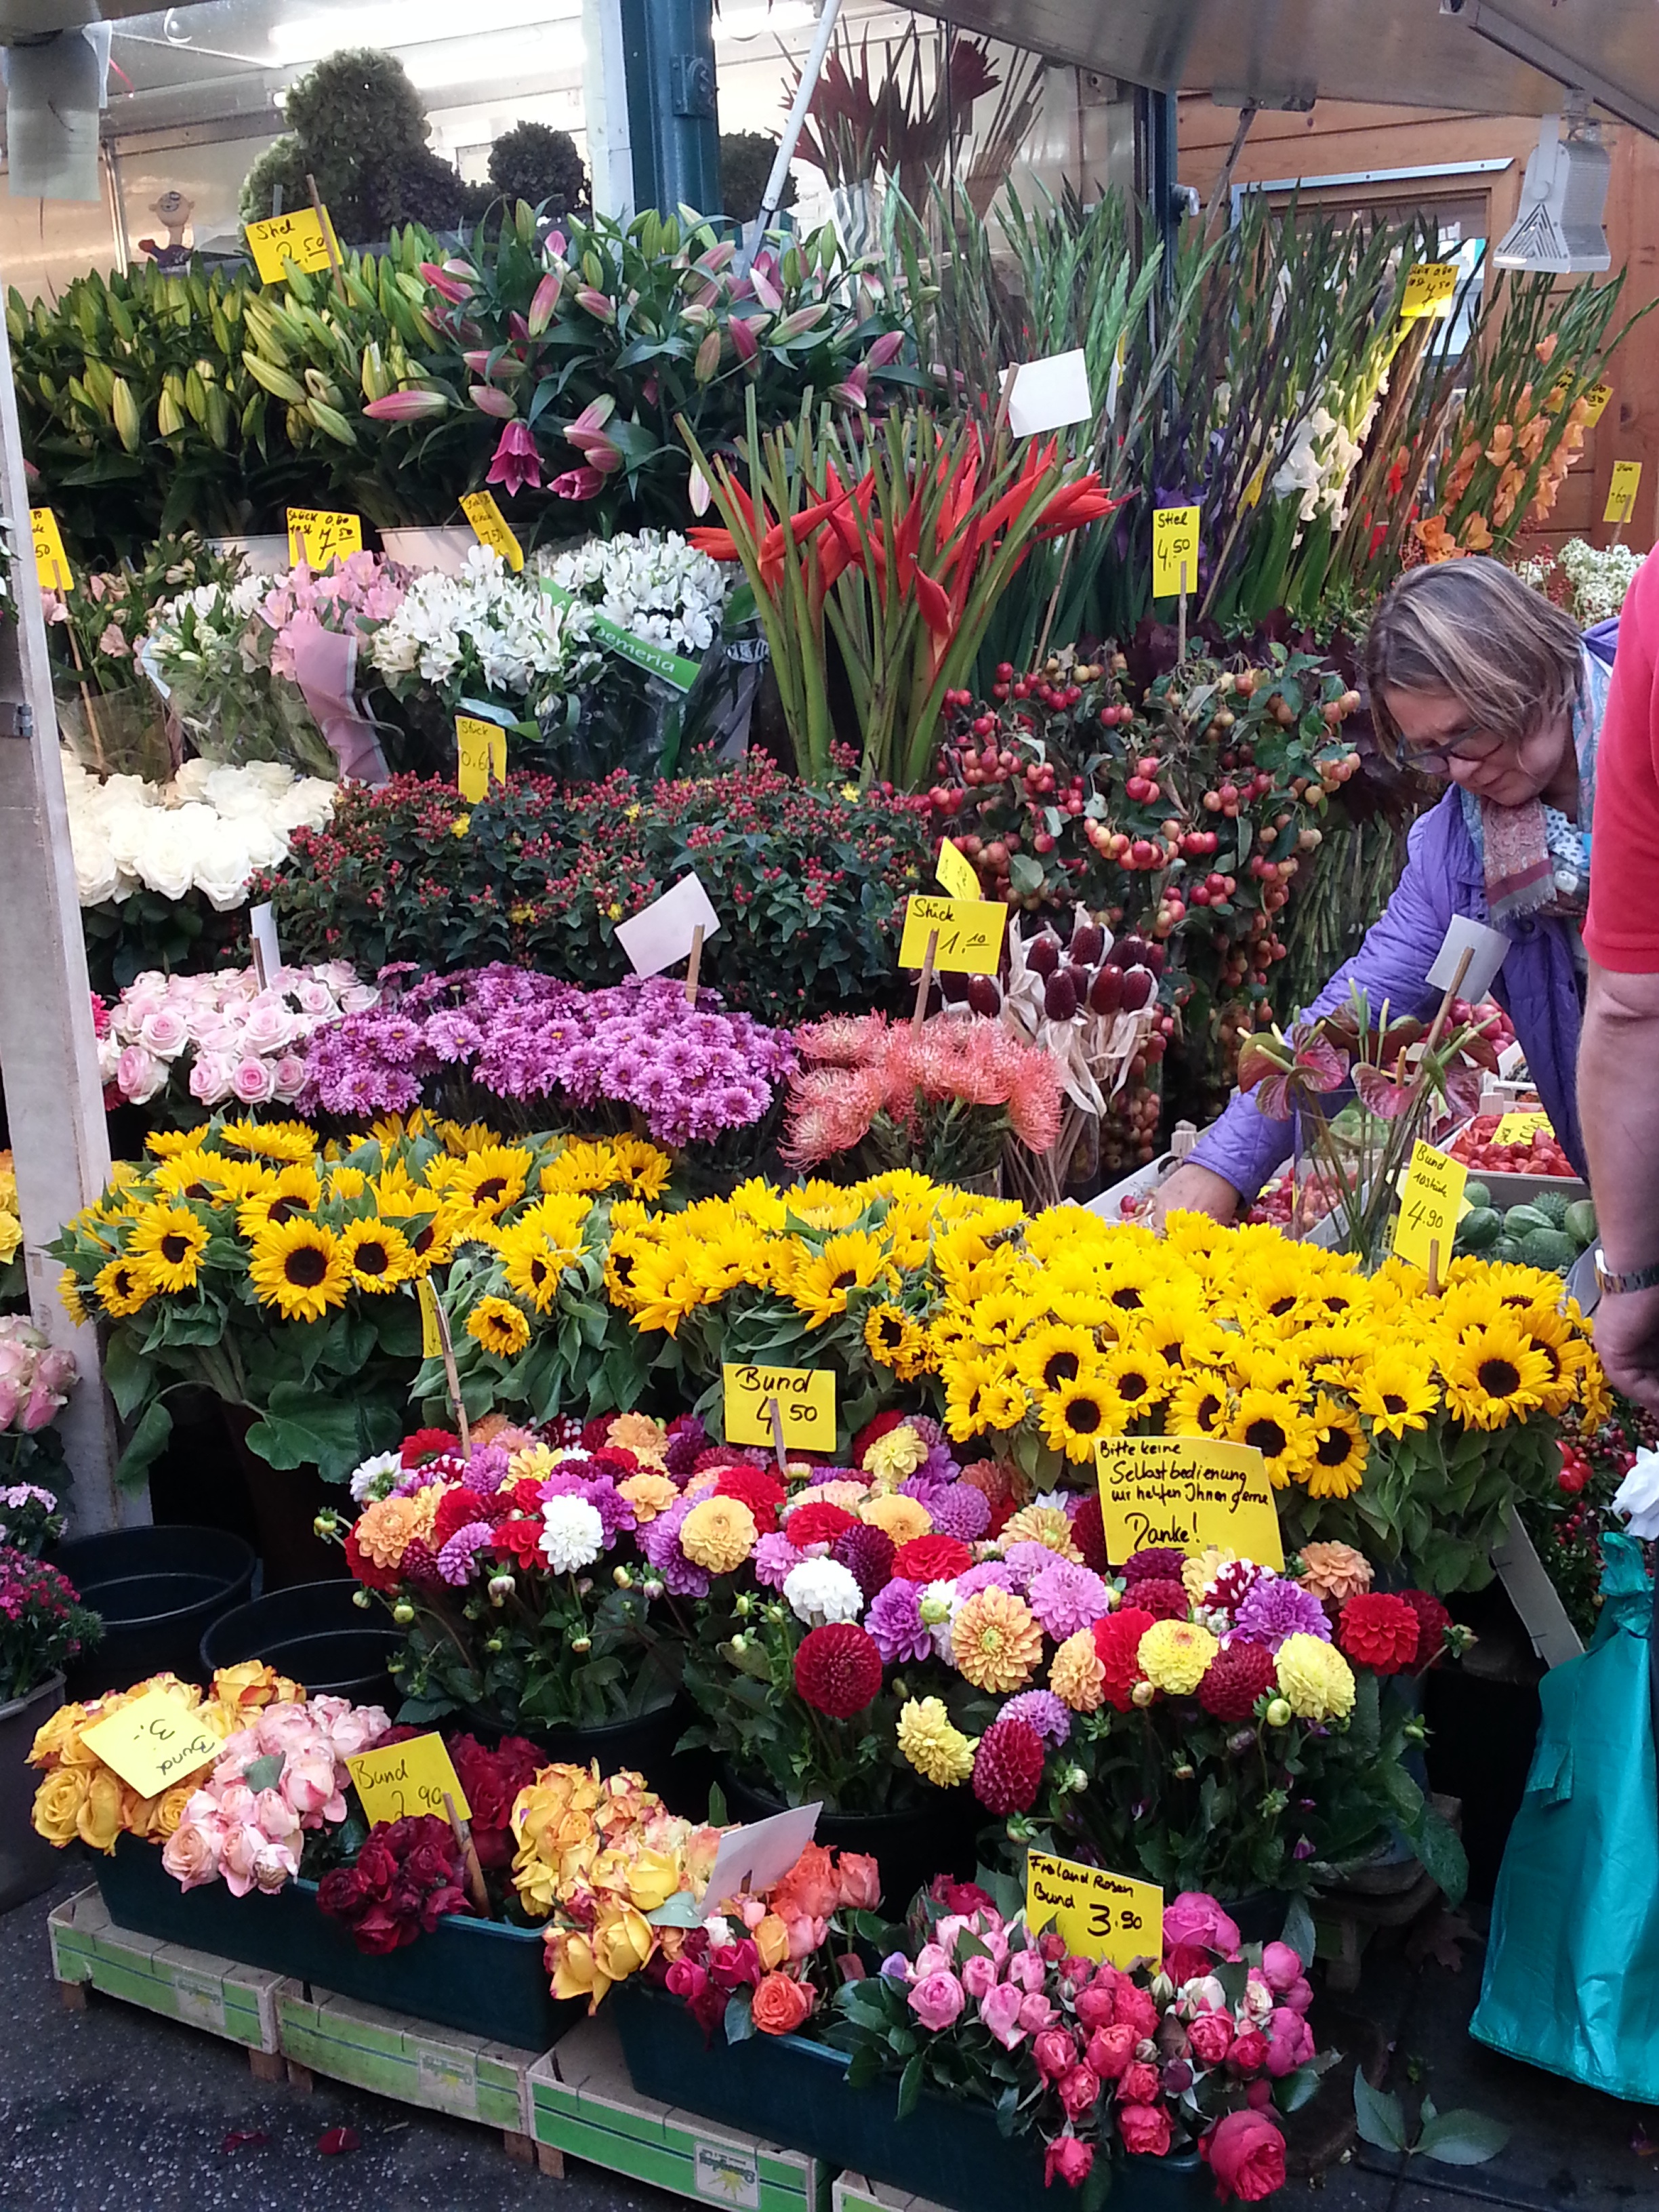
plant, flower, bouquet, market, marketplace, flora, florist, public space, flowers, floristry, retail, flowering plant, floral design, annual plant, land plant, flower arranging